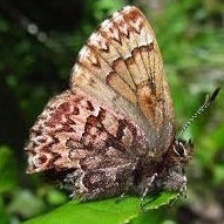
Species: EASTERN PINE ELFIN